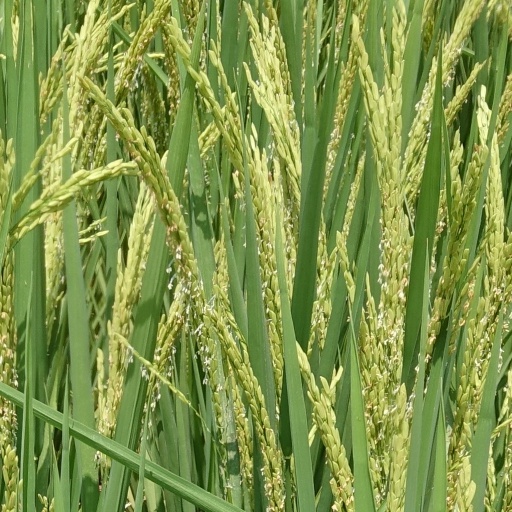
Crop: rice